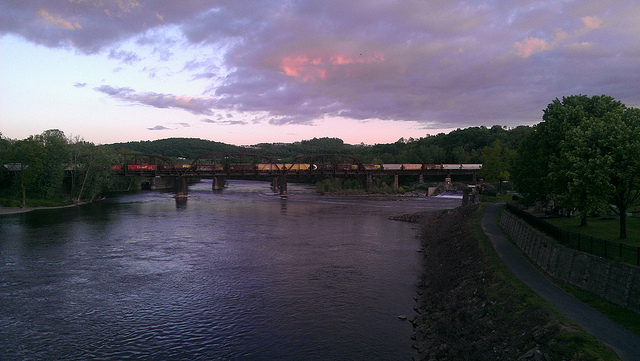
A large body of water with a train traveling over it.

a train crossing a bridge above the river

The sun sets as a train goes across a bridge

a river that has a bridge with a train on it

River with train on bridge at dusk or dawn.